King Alfred's Academy

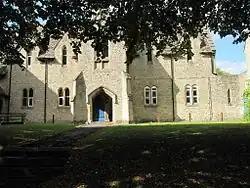
King Alfred's Centre Site

King Alfred's Academy is a comprehensive co-educational secondary school in Wantage, Oxfordshire, administered as an academy. It is named after King Alfred the Great, who ruled Wessex from 871 to 899 and was born in Wantage in 849 AD. The school has approximately 140 teachers and 1,800 pupils spread across two sites.